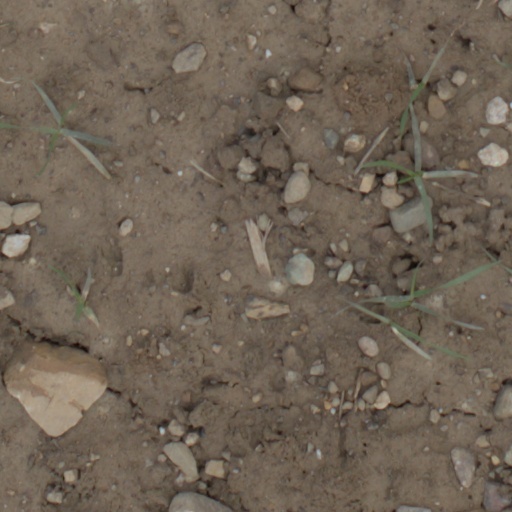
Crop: wheat